Charles Hulse

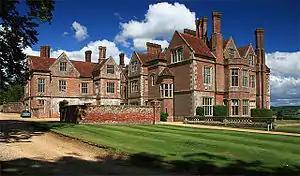
Breamore House, the Hulse family seat

He was the eldest surviving son of Sir Edward Hulse, 3rd Baronet of Breamore House, Breamore, Hampshire, and was educated at Eton College (1782–1789) and Christ Church, Oxford (1790), after which he studied law at Lincoln's Inn.